David C. Jacobson

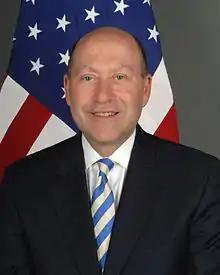

David Cary Jacobson (born October 9, 1951) is an American lawyer who served as the 29th United States Ambassador to Canada.